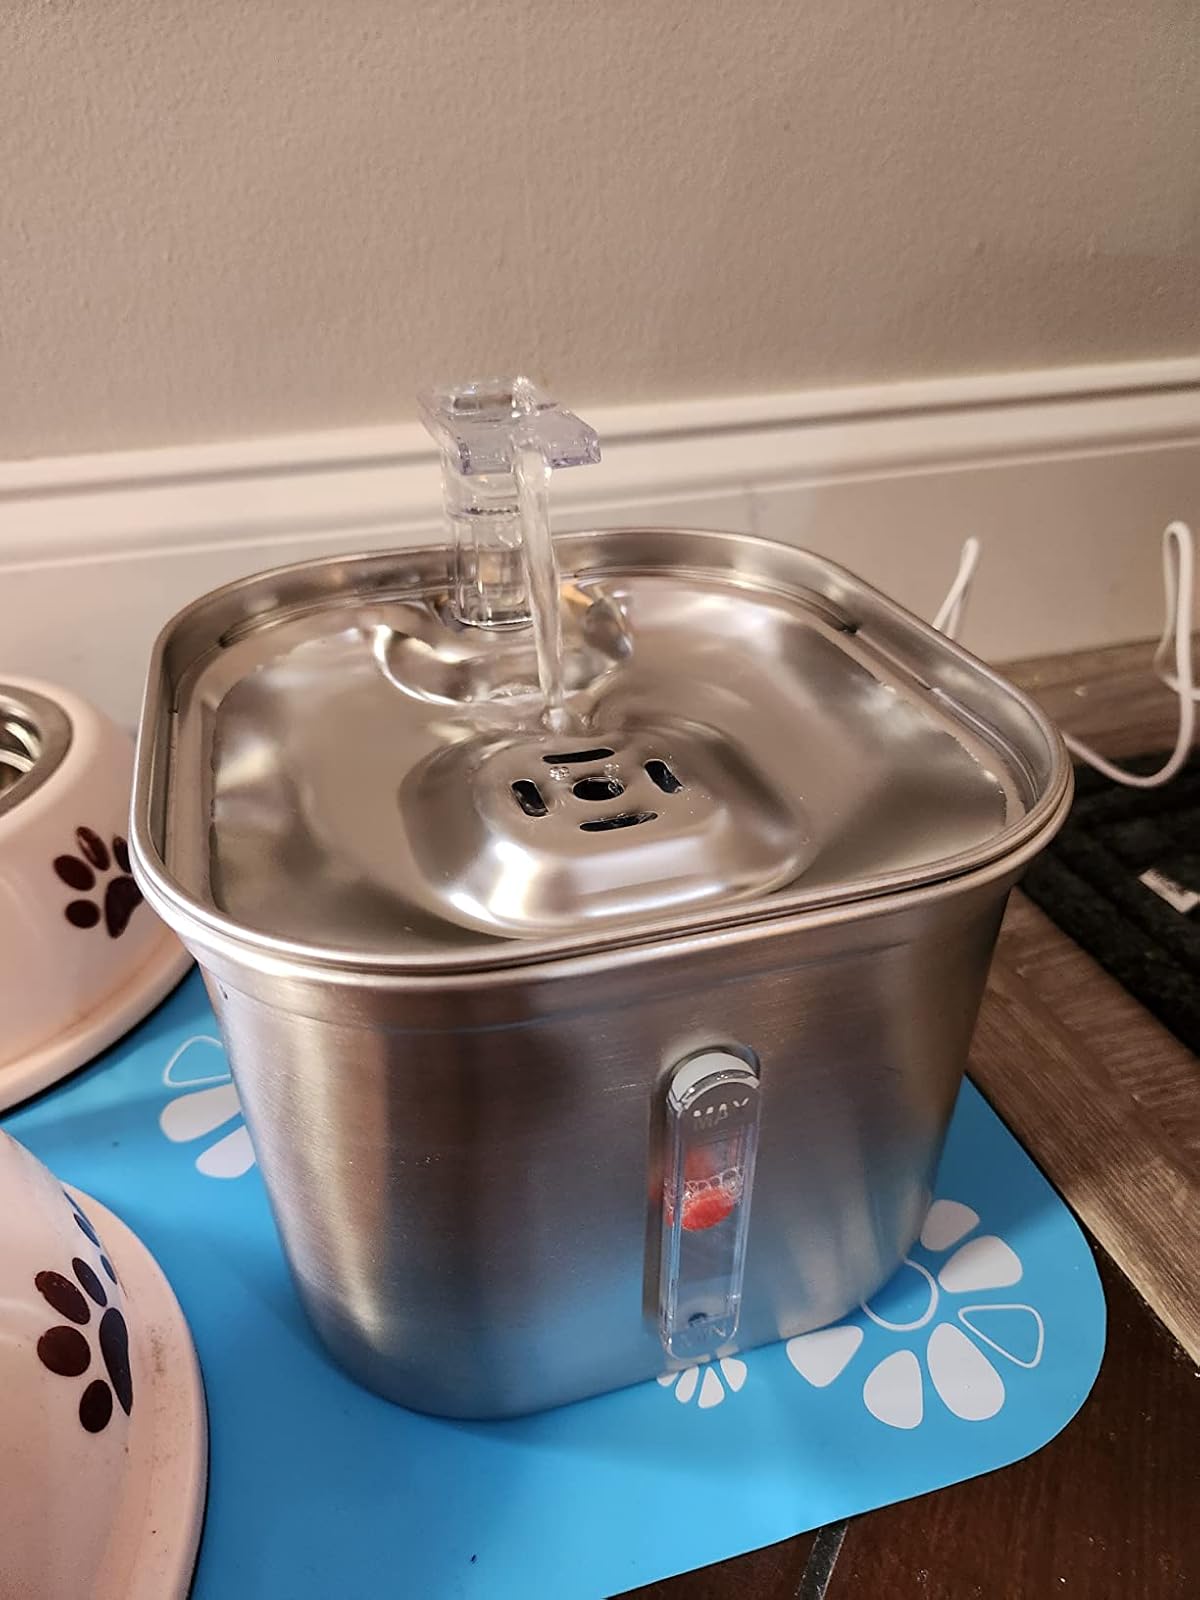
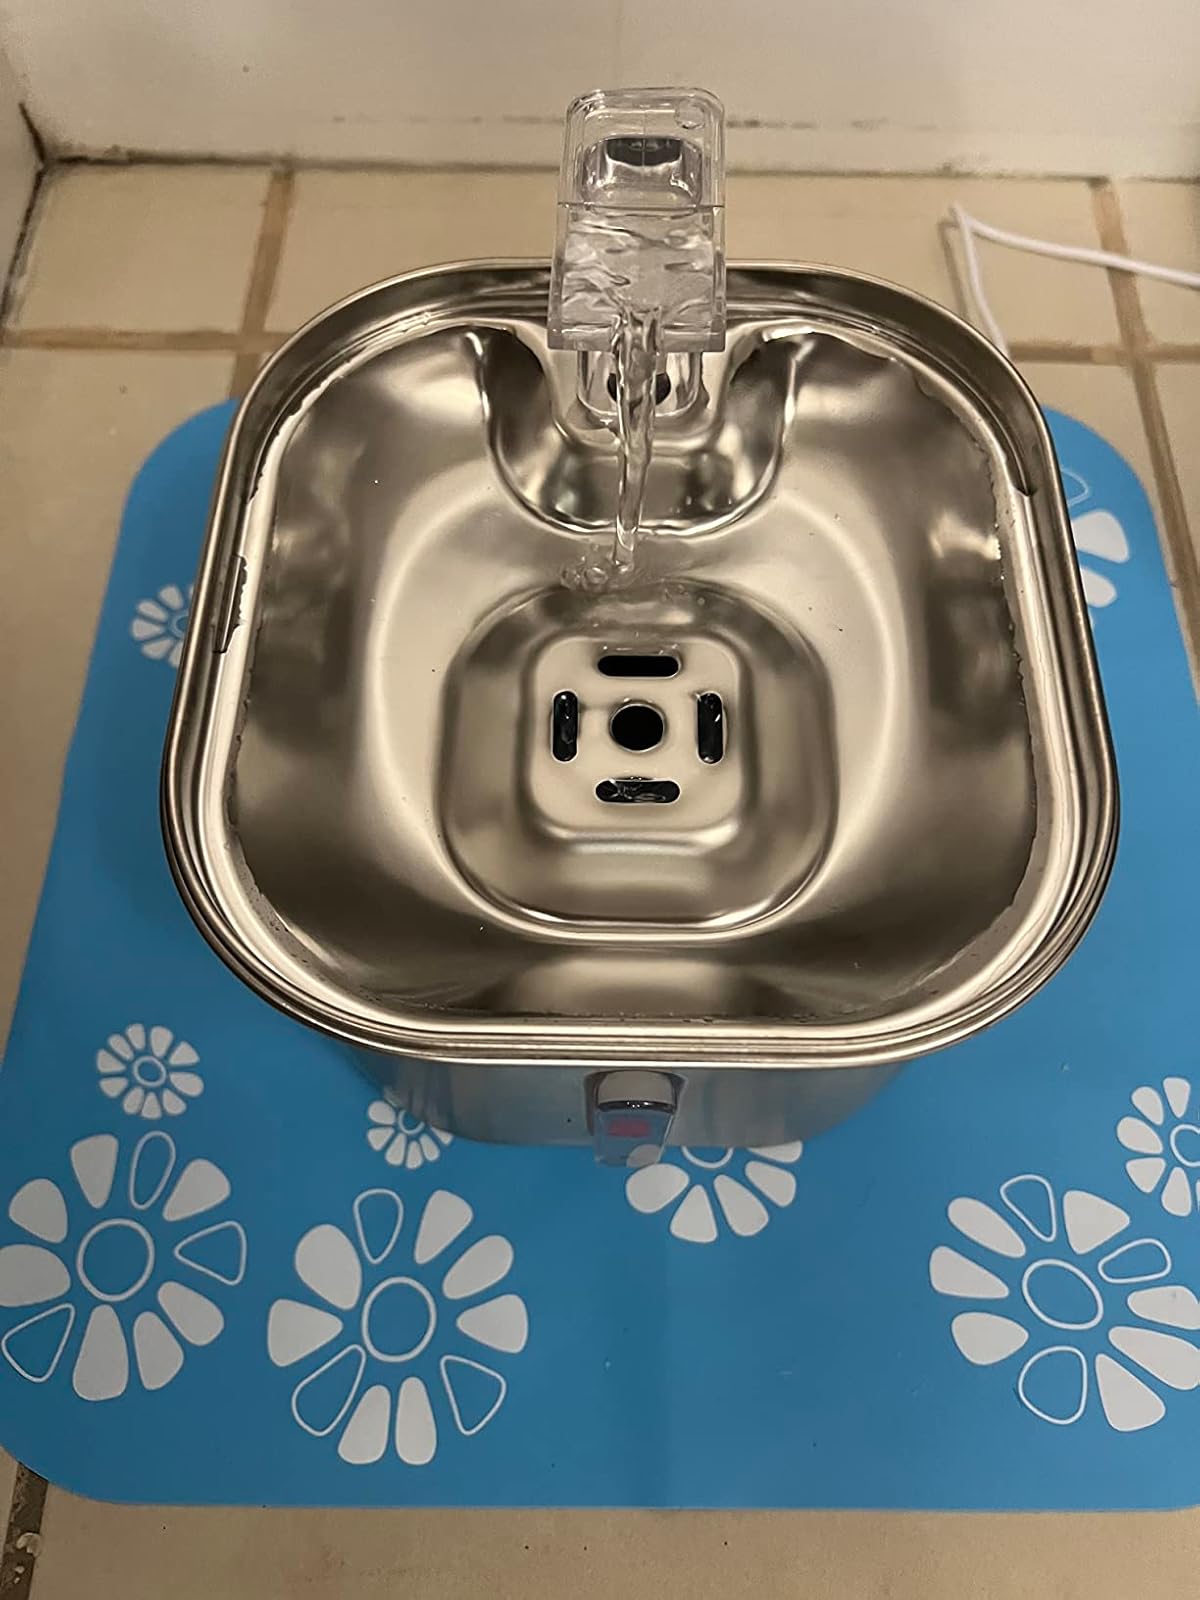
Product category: items_bowl
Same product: yes